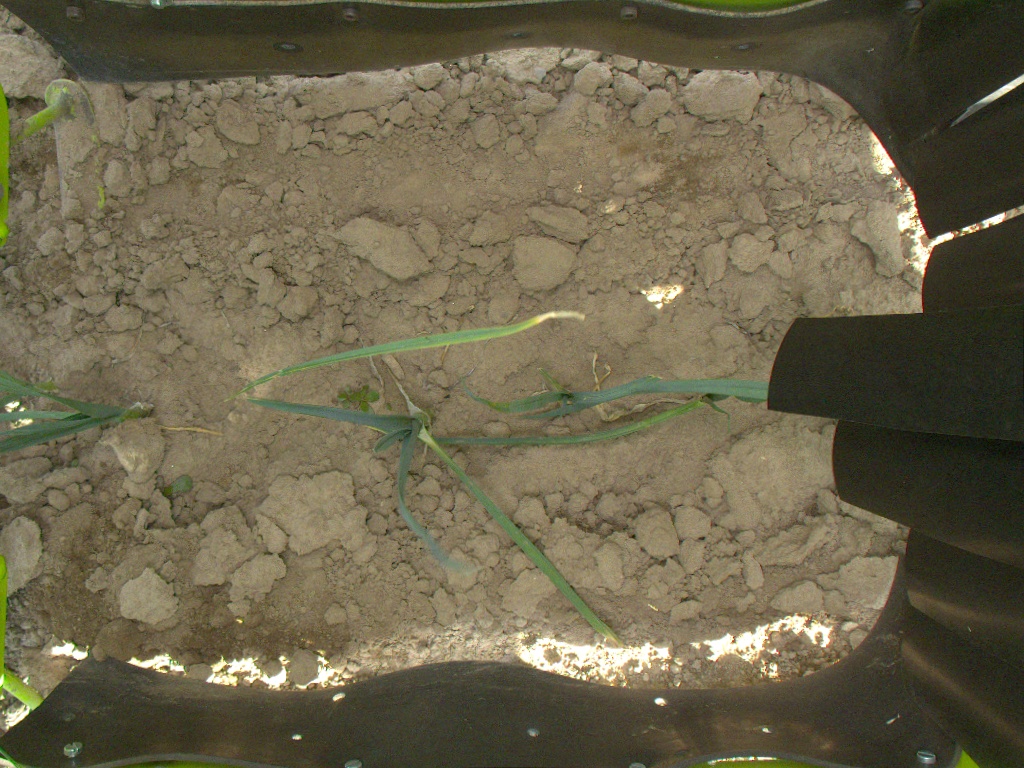
Crop: leek
Objects: leek, leek, leek, leek, stem_leek, stem_leek, stem_leek, stem_leek